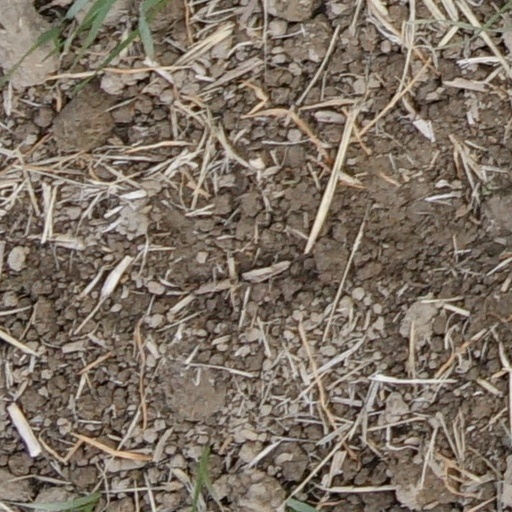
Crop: wheat